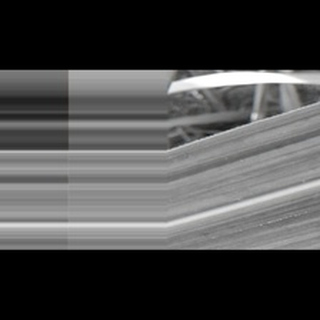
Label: healthy_sugarcane